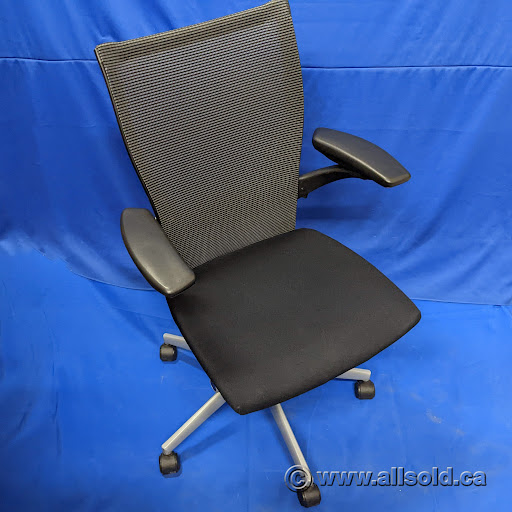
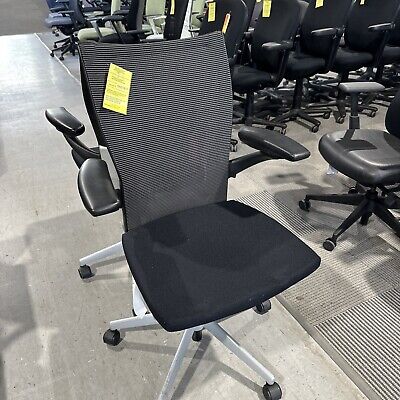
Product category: items_chair
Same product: yes